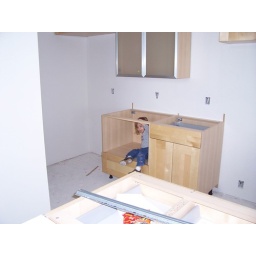
climbing in the microwave cabinet